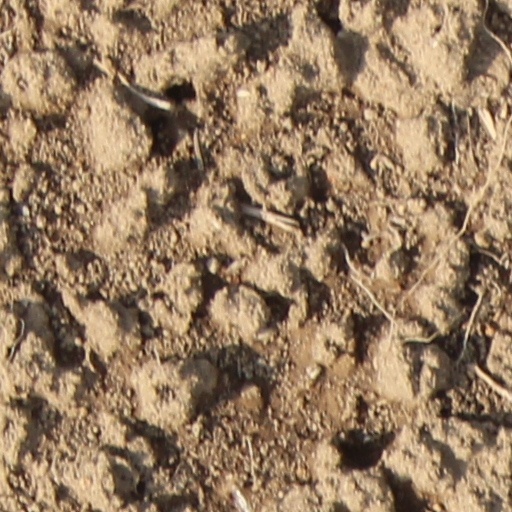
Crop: wheat